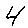
Label: 4